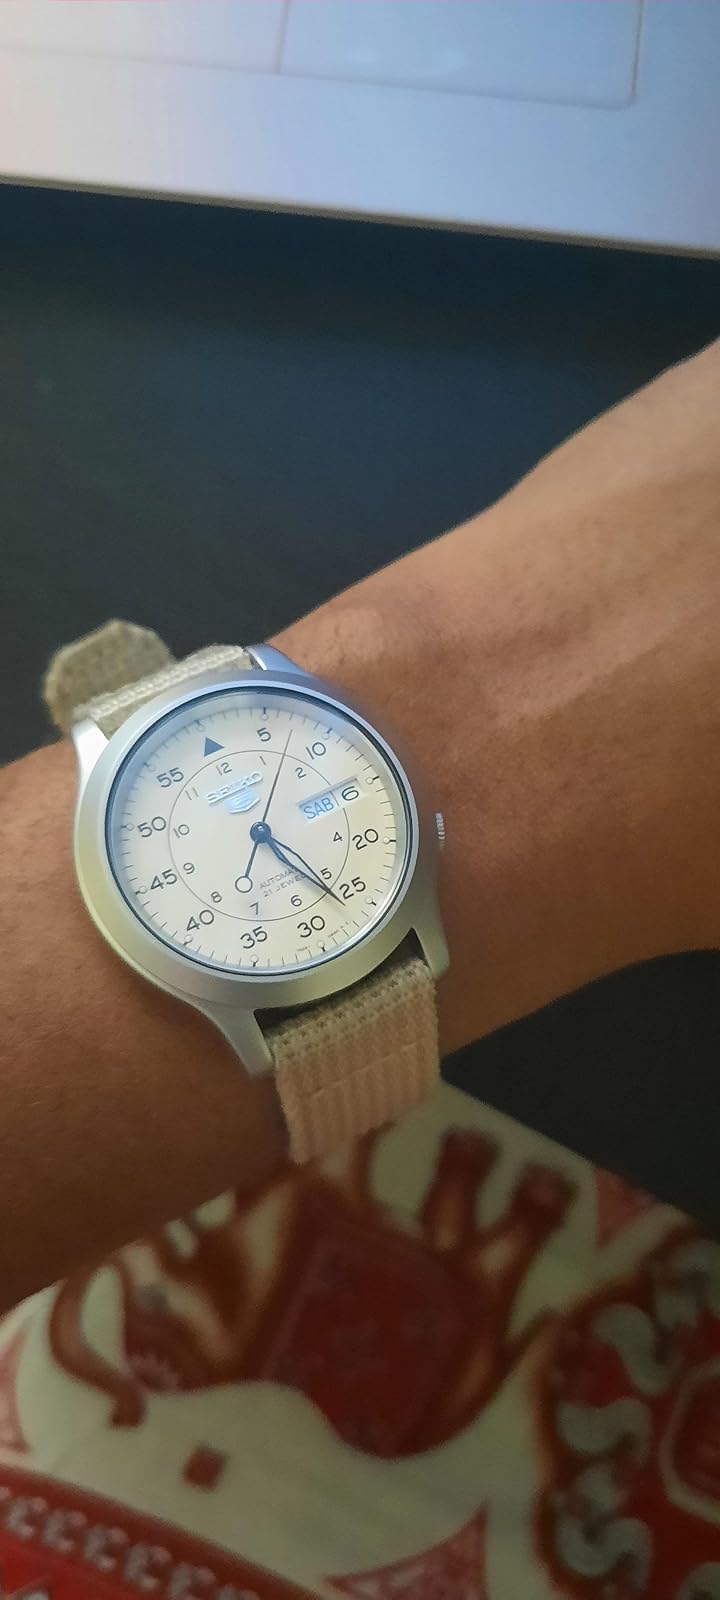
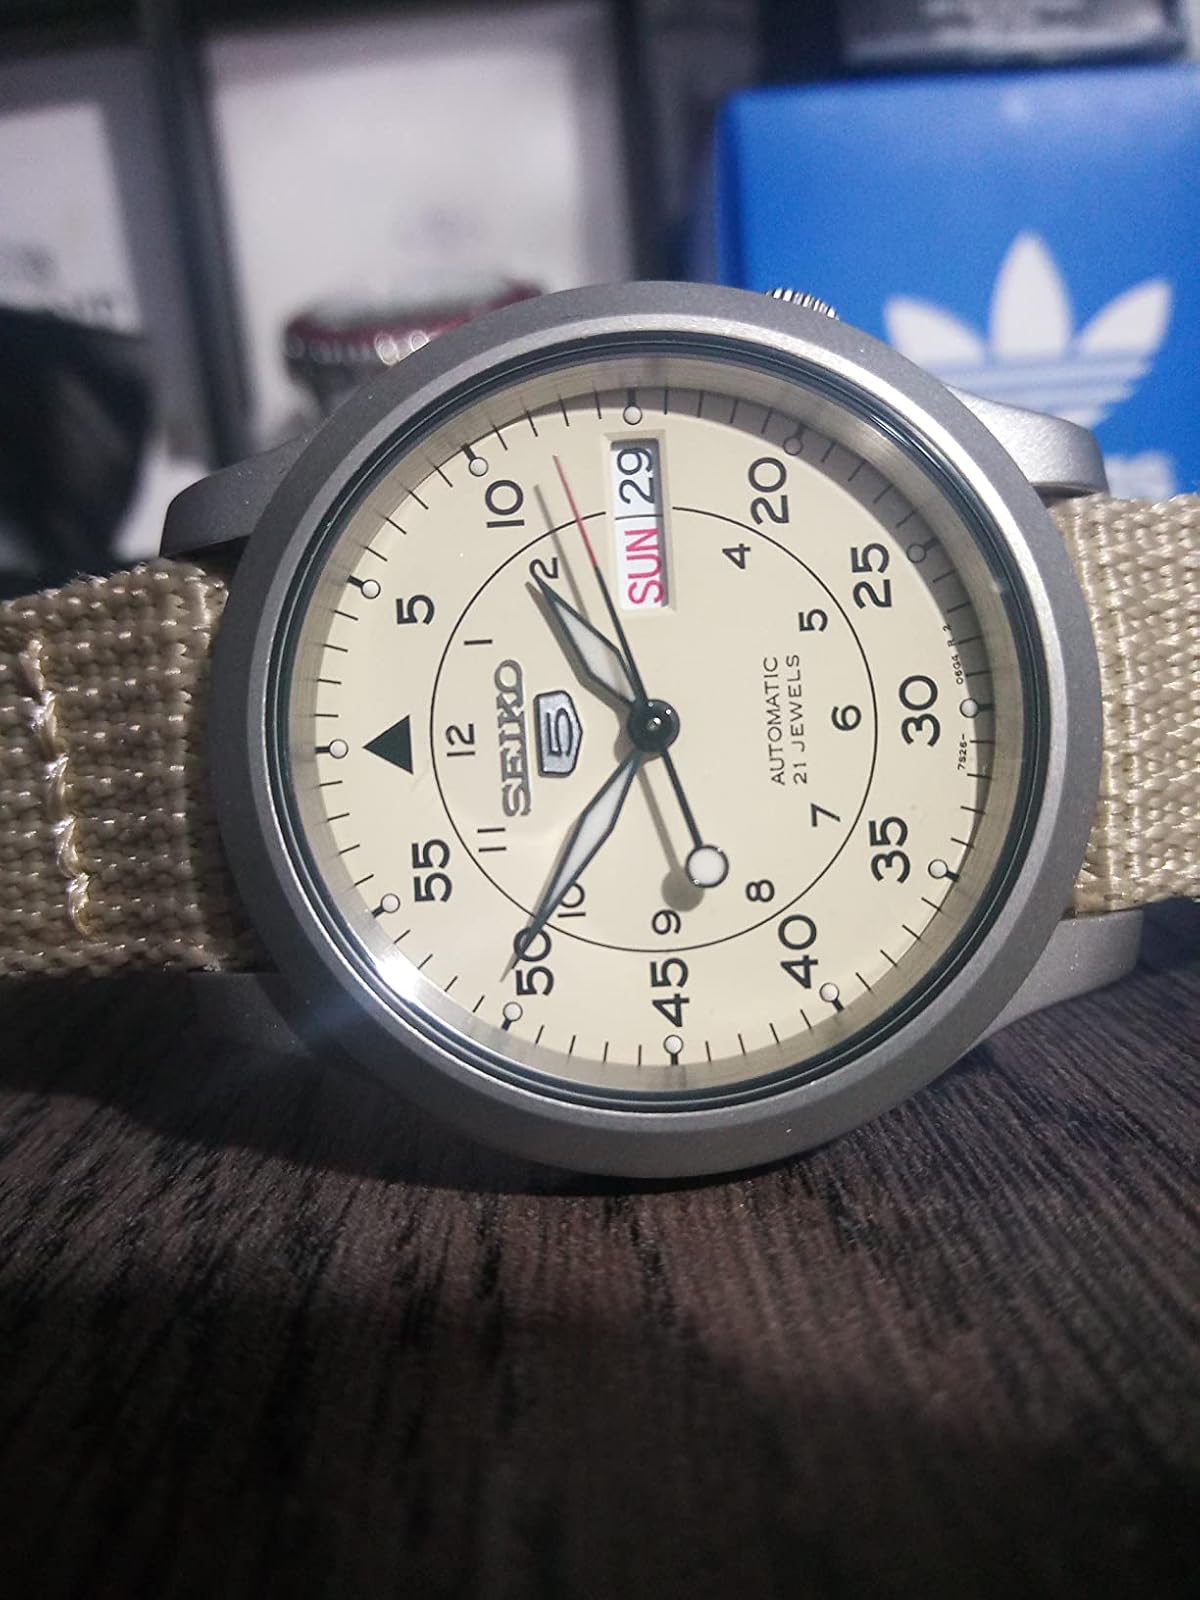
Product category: accessories_watch
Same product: yes